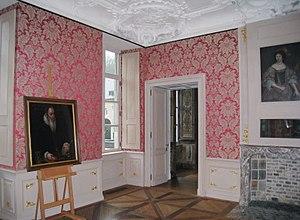
La commanderie d'Alden Biesen était un monastère-château de l'ordre Teutonique, et le siège de la grande commanderie des Vieux-Joncs, dont le nom latin était Balivia de Juncis, un des douze grands bailliages du gouvernement de l'ordre teutonique du Saint-Empire romain du XIIIᵉ siècle à la Révolution française. Entièrement rénové, c'est aujourd'hui un centre international de conférences.